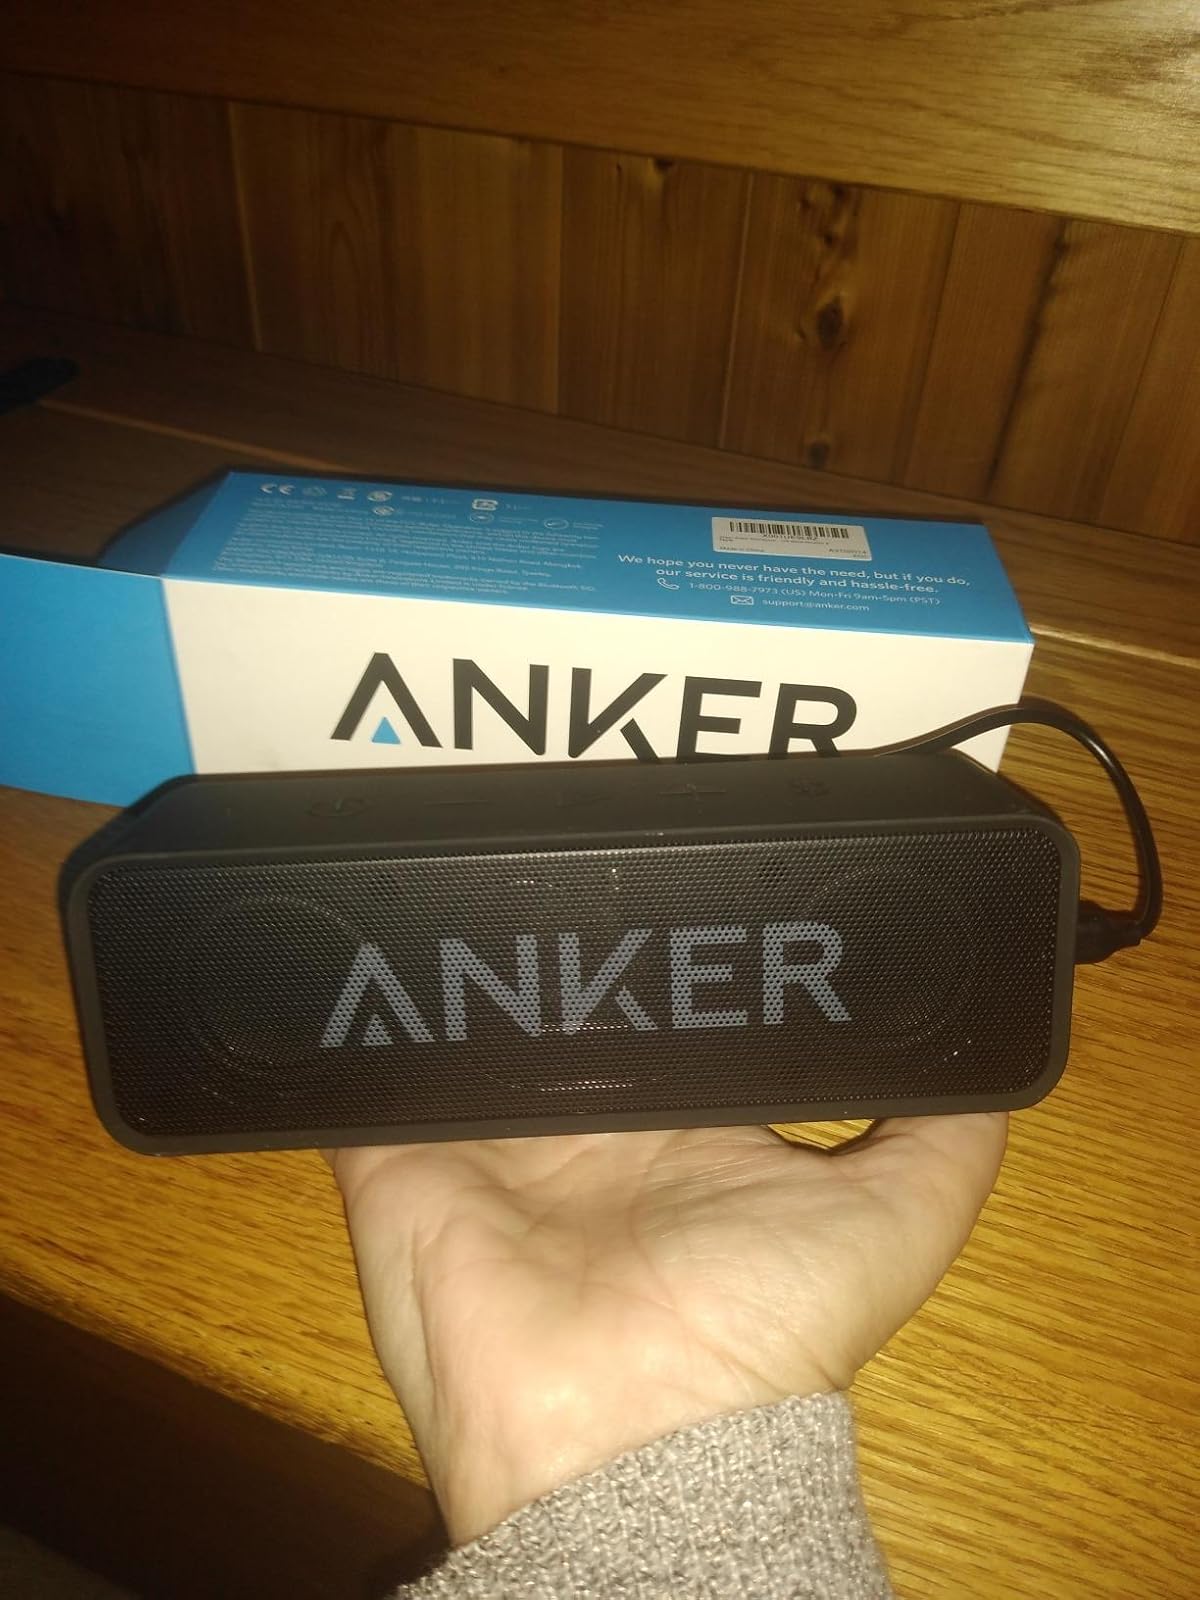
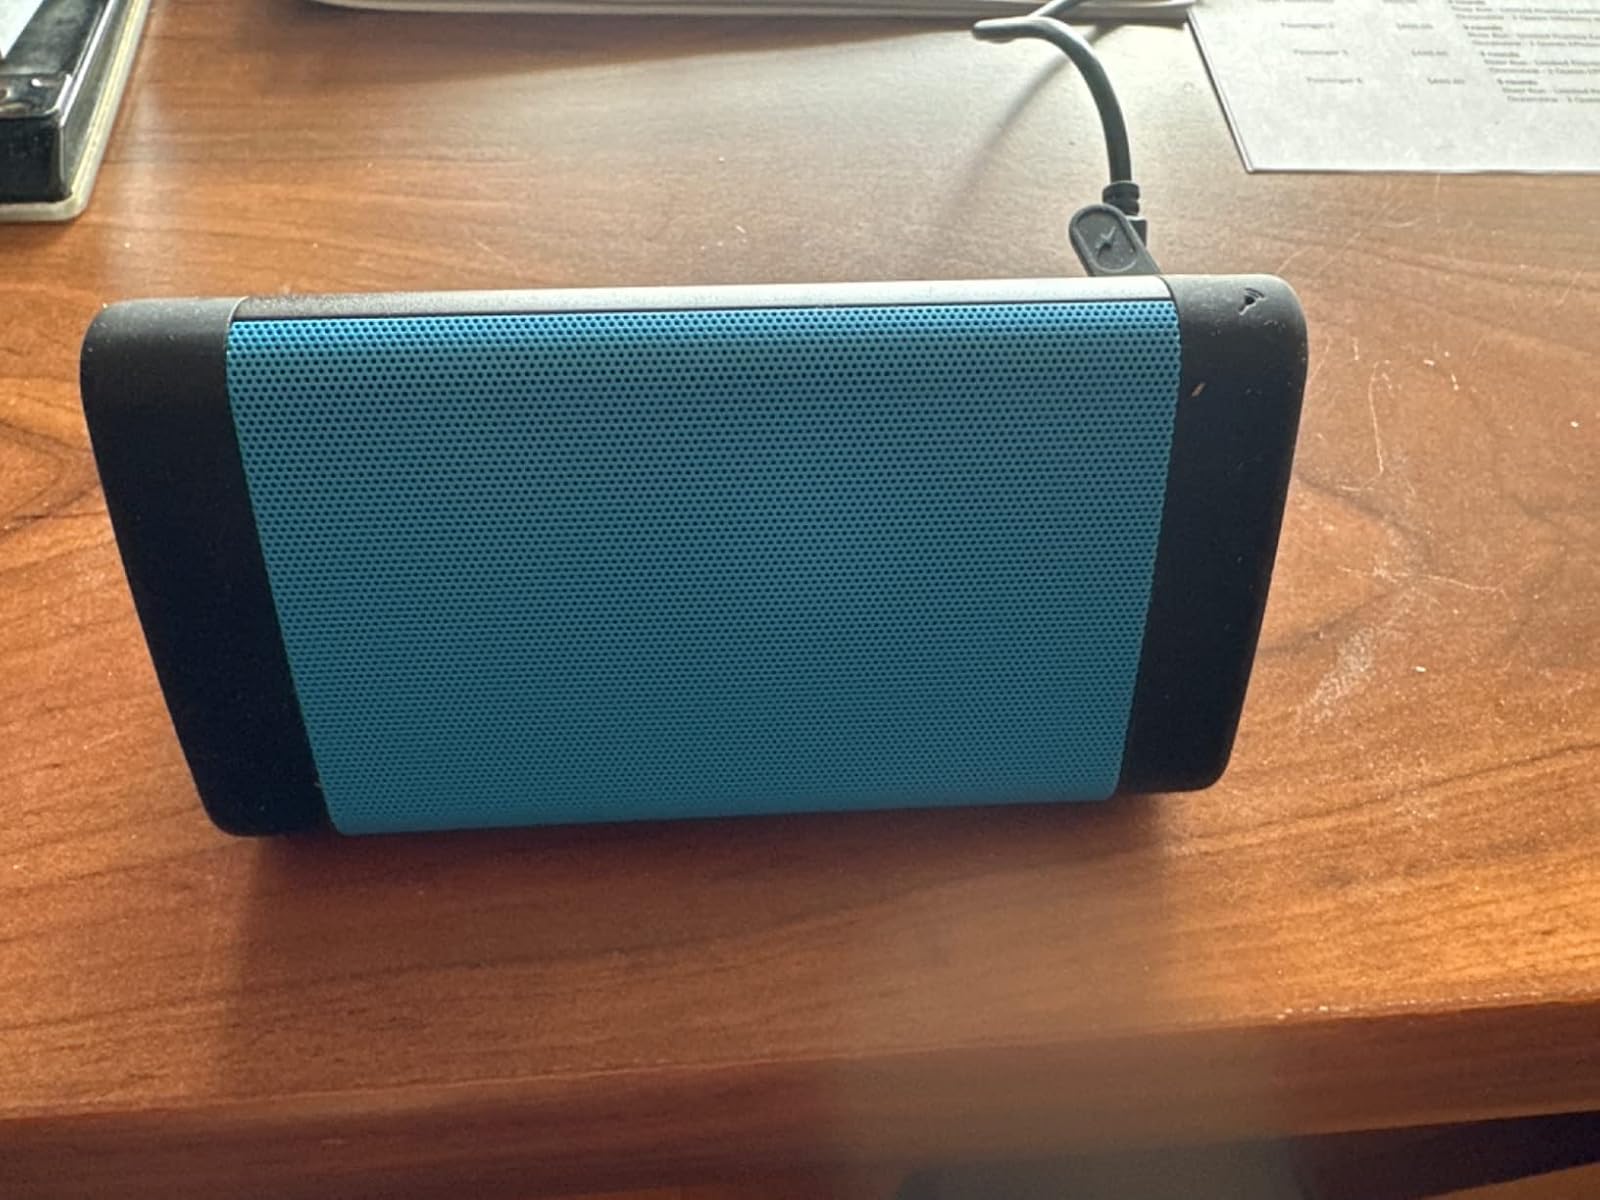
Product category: speaker
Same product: no